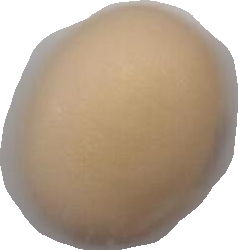
Variety: Anjasmoro